Consecration of Russia to the Immaculate Heart of Mary

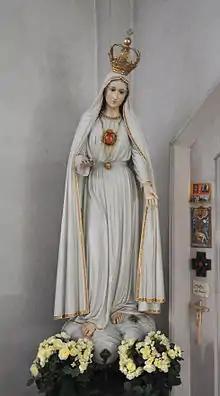
Our Lady of Fátima, with her Immaculate Heart surrounded with thorns, a necklace chain with a golden ball of light, and barefooted as described by Lúcia dos Santos OCD

The consecration of Russia to the Immaculate Heart of Mary by a reigning pope was requested during a Marian apparition by Our Lady of Fátima on 13 July 1917, according to Lúcia dos Santos (Sister Lúcia), one of the three visionaries who claimed to have seen the apparition. Sister Lucia said that at different times the Blessed Virgin Mary had given her a message of promise that the consecration of Russia to the Immaculate Heart of Mary would usher in a period of world peace.